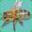
Label: bee